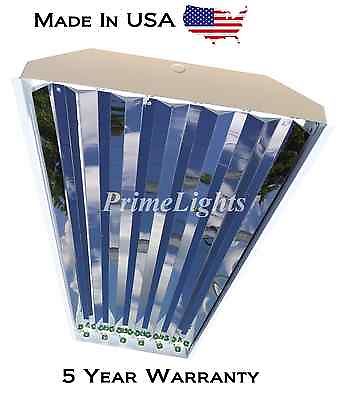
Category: lamp